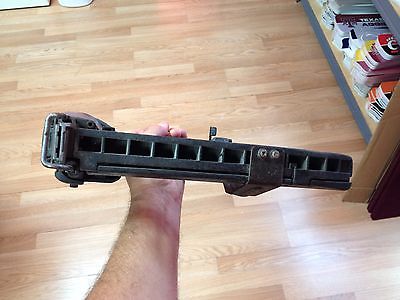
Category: stapler